Michigan State University

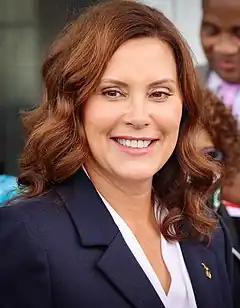
49th Governor of Michigan Gretchen Whitmer

East Lansing is very much a college town, with 63.5% of the population between the ages of 15 and 24. President John A. Hannah's push to expand in the 1950s and 1960s resulted in the largest residence hall system in the United States. Around 16,000 students live in MSU's 23 undergraduate halls, one graduate hall, and three apartment villages. Each residence hall has its own hall government, with representatives in the Residence Halls Association. Yet despite the size and extent of on-campus housing, the residence halls are complemented by a variety of housing options. 58% of students live off-campus, mostly in the areas closest to campus, in either apartment buildings, former single-family homes, fraternity and sorority houses, or in a co-op.